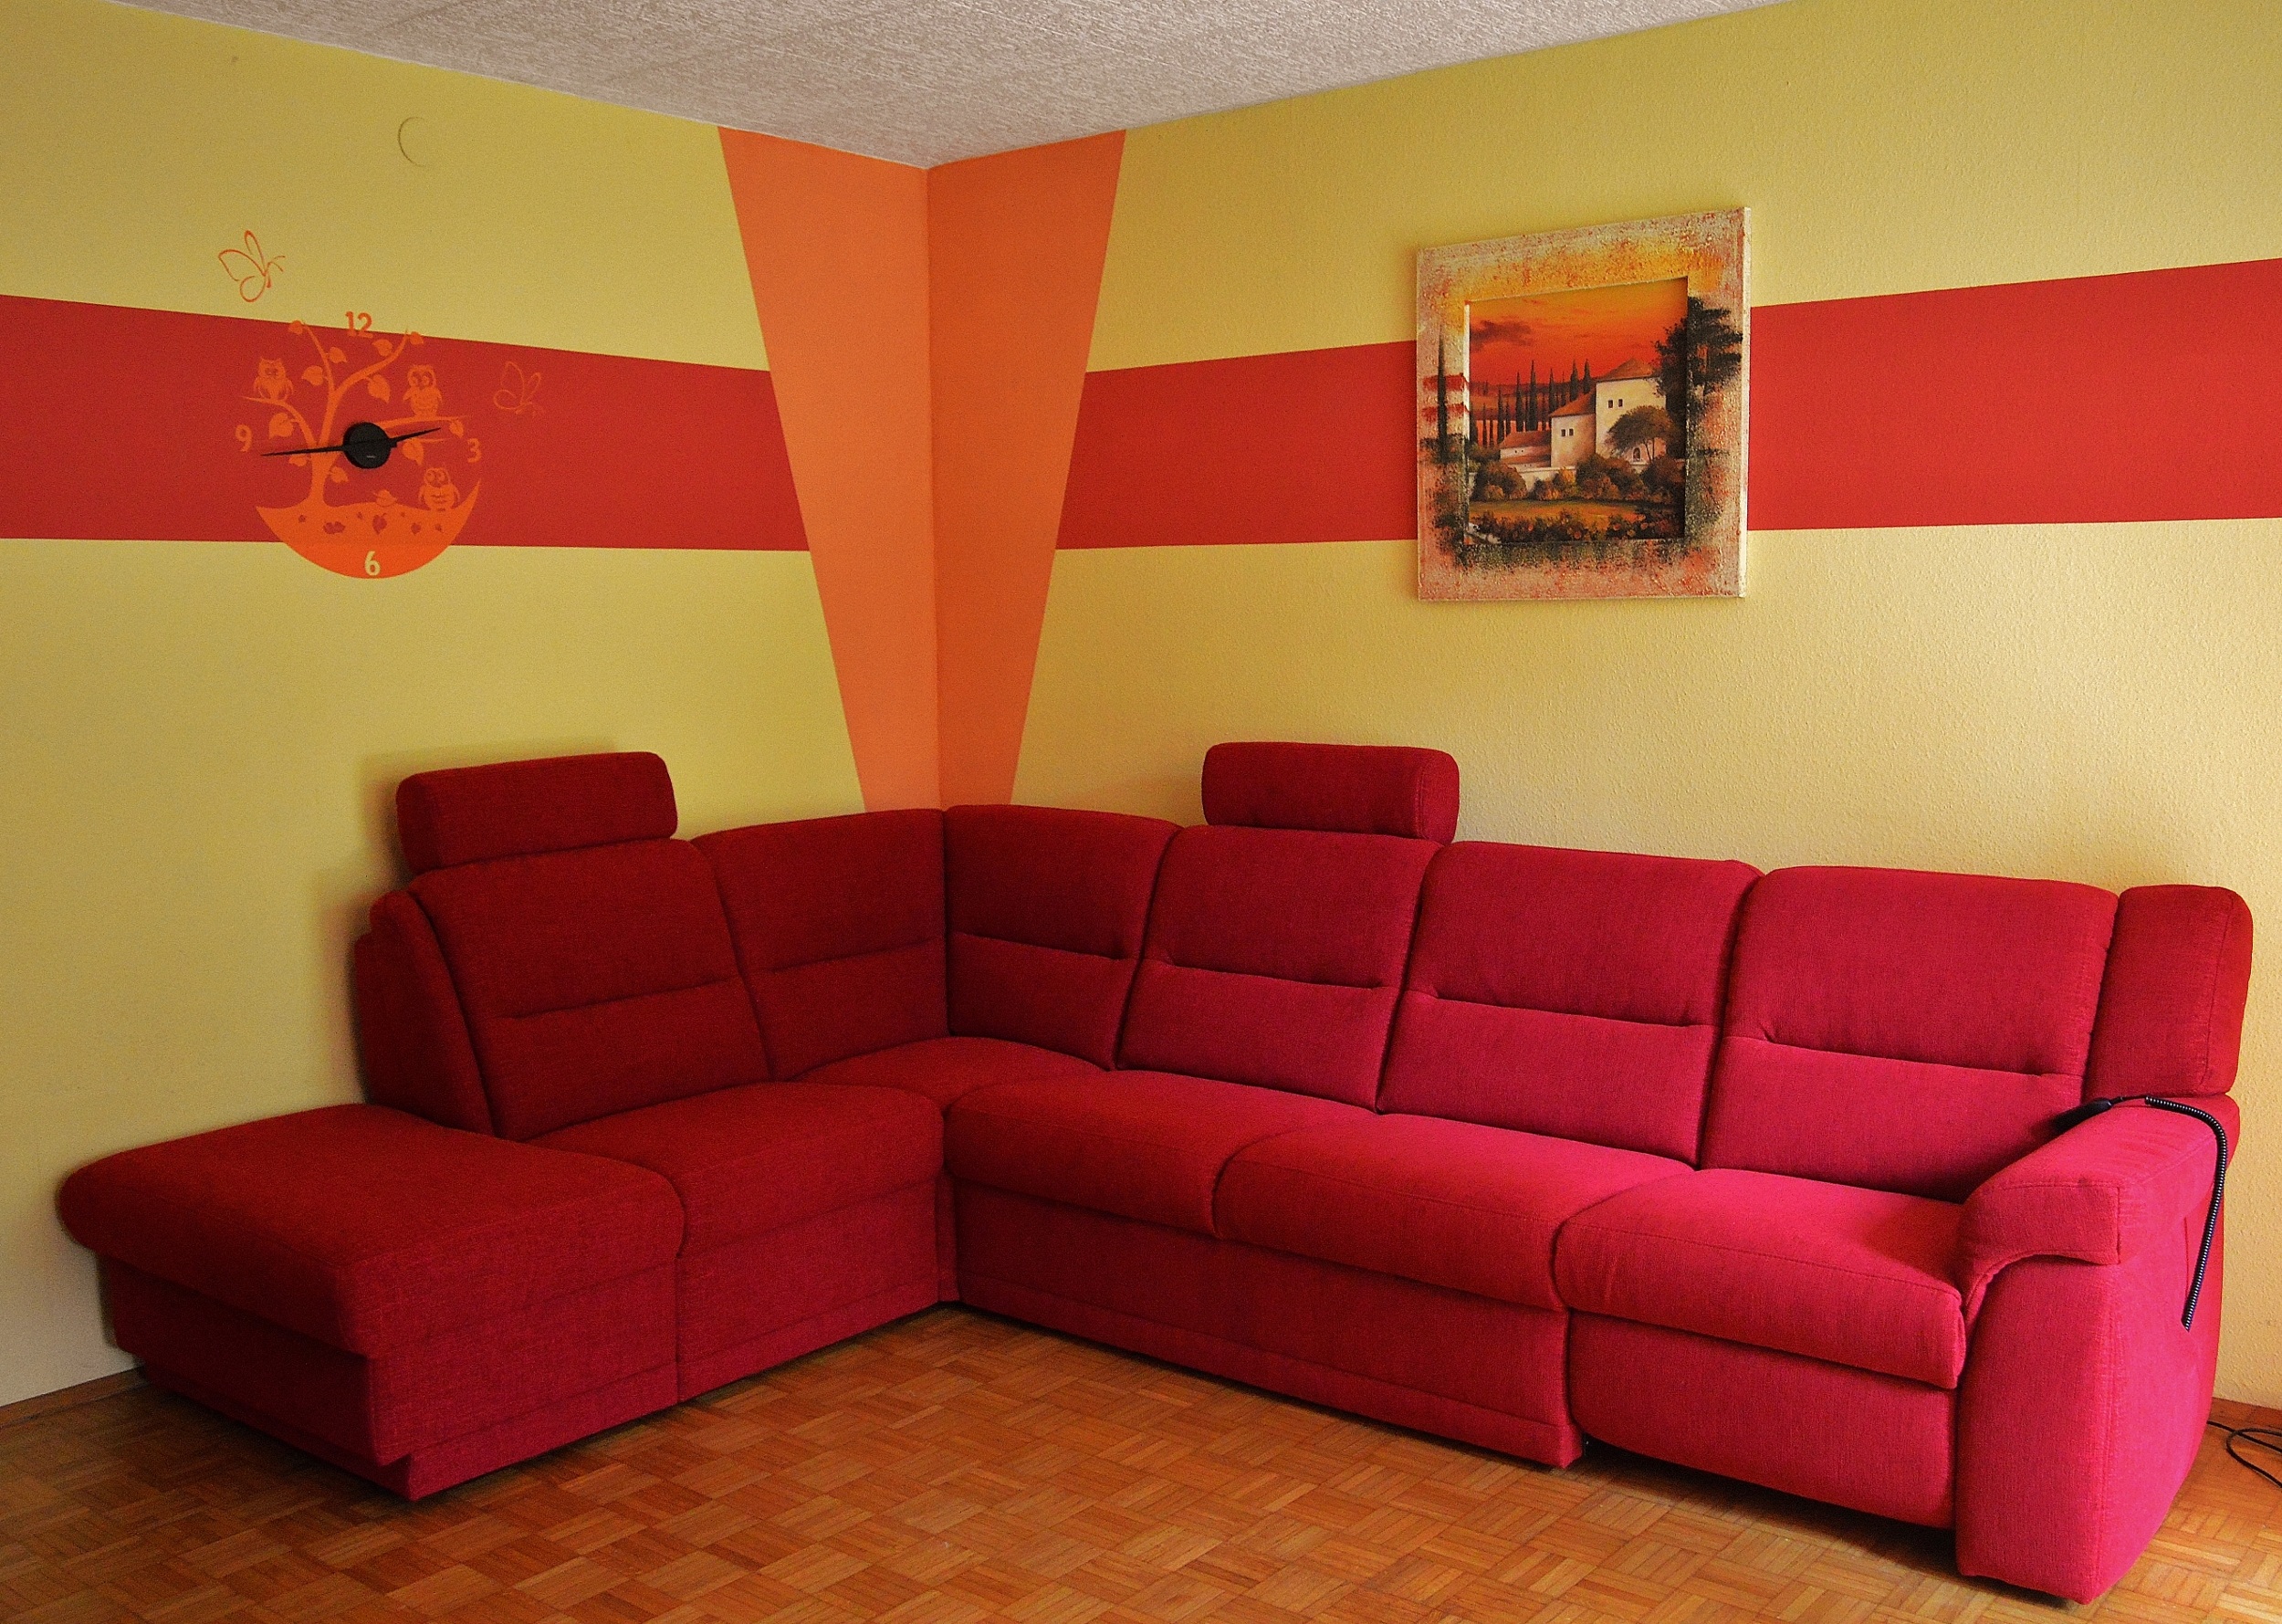
red, property, living room, furniture, room, sofa, apartment, couch, interior design, waiting room, red sofa